Satan Met a Lady

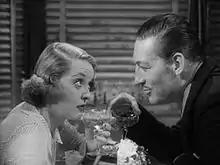
Says Ted: "After I've cleared up a couple murders, you and I could have lots of fun."

Private detective Ted Shane returns to work with his former partner Ames, who is not particularly happy about the situation because his wife Astrid dated Ted before they were wed.